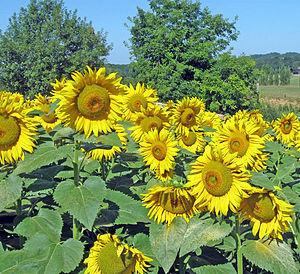
Fleurs de tournesol